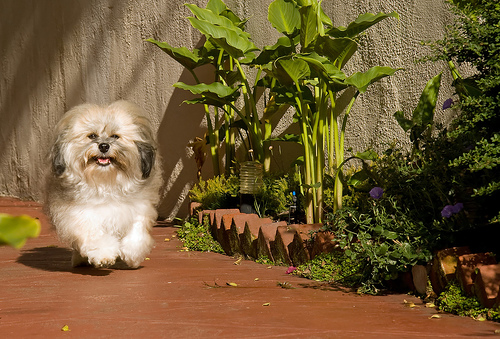
Animal: dog
Breed: havanese